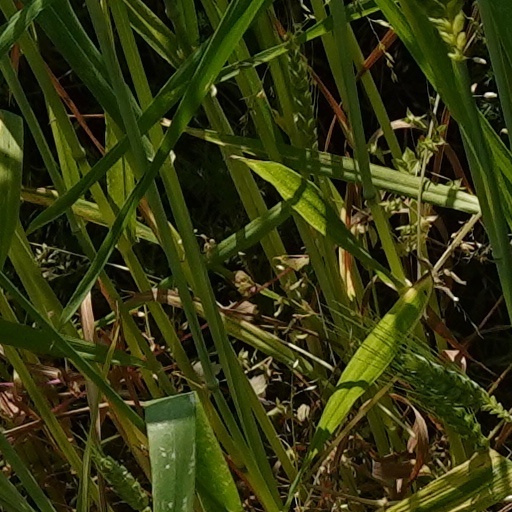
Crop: wheat